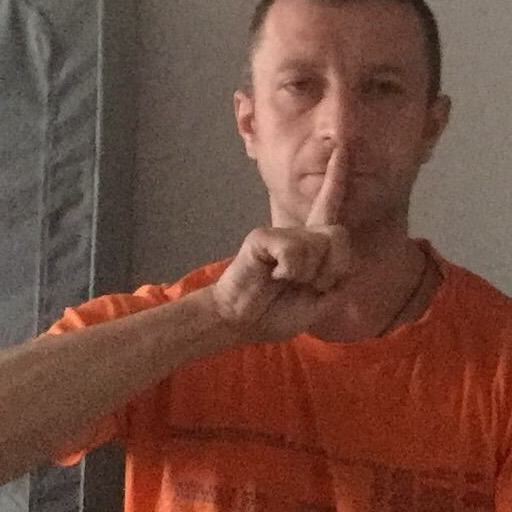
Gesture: mute